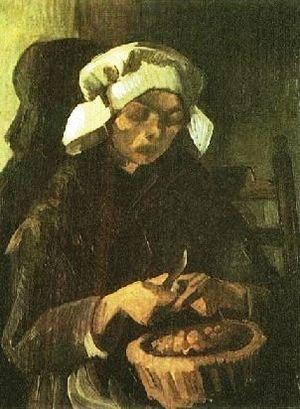
Les Mangeurs de pommes de terre est un tableau de Vincent van Gogh peint en avril 1885 à Nuenen, aux Pays-Bas.